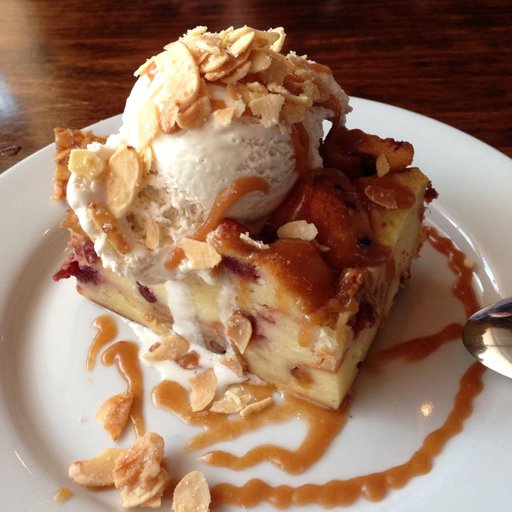
Label: bread_pudding